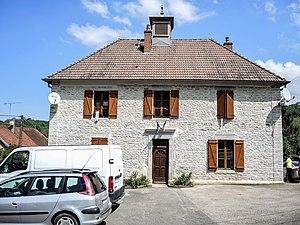
Mairie